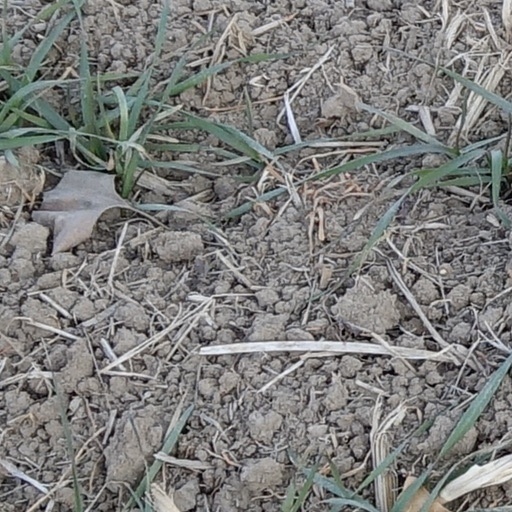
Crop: wheat